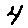
Label: 4